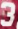
Number: 3